Die Gezeichneten

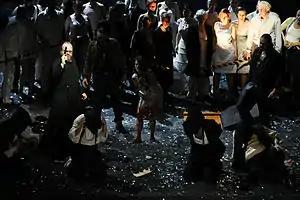
Les Stigmatisés, Opéra de Lyon 2015

The citizens of Genoa go to the island for the first time and are awed by what they see. Salvago asks the Podestà for Carlotta's hand in marriage. She evades him, wanders off alone, and in the grotto finally succumbs to Tamare who's wearing a mask. The Duke accuses Salvago of masterminding the abductions. Salvago, beside himself with worry for Carlotta, leads everyone to the underground grotto. Carlotta lies senseless on a bed, while Tamare prides himself on his conquering abilities. Salvago stabs him. Carlotta awakens, Salvago rushes to her side, but with her dying breath she calls for Tamare. Salvago, completely deranged, stumbles over Tamare's body as he makes his way through the stunned crowd.